Shiraz

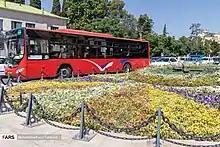
Shiraz has the Iran's third Bus rapid transit.

Construction of a metro system was started in 2001 by the Shiraz Urban Railway Organization. The plan is to create six lines. The length of the first Line is , the length of the second line will be approximately .